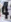
Number: 4